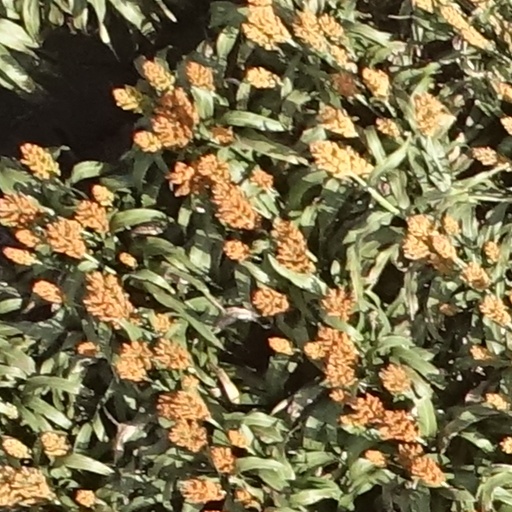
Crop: sorghum